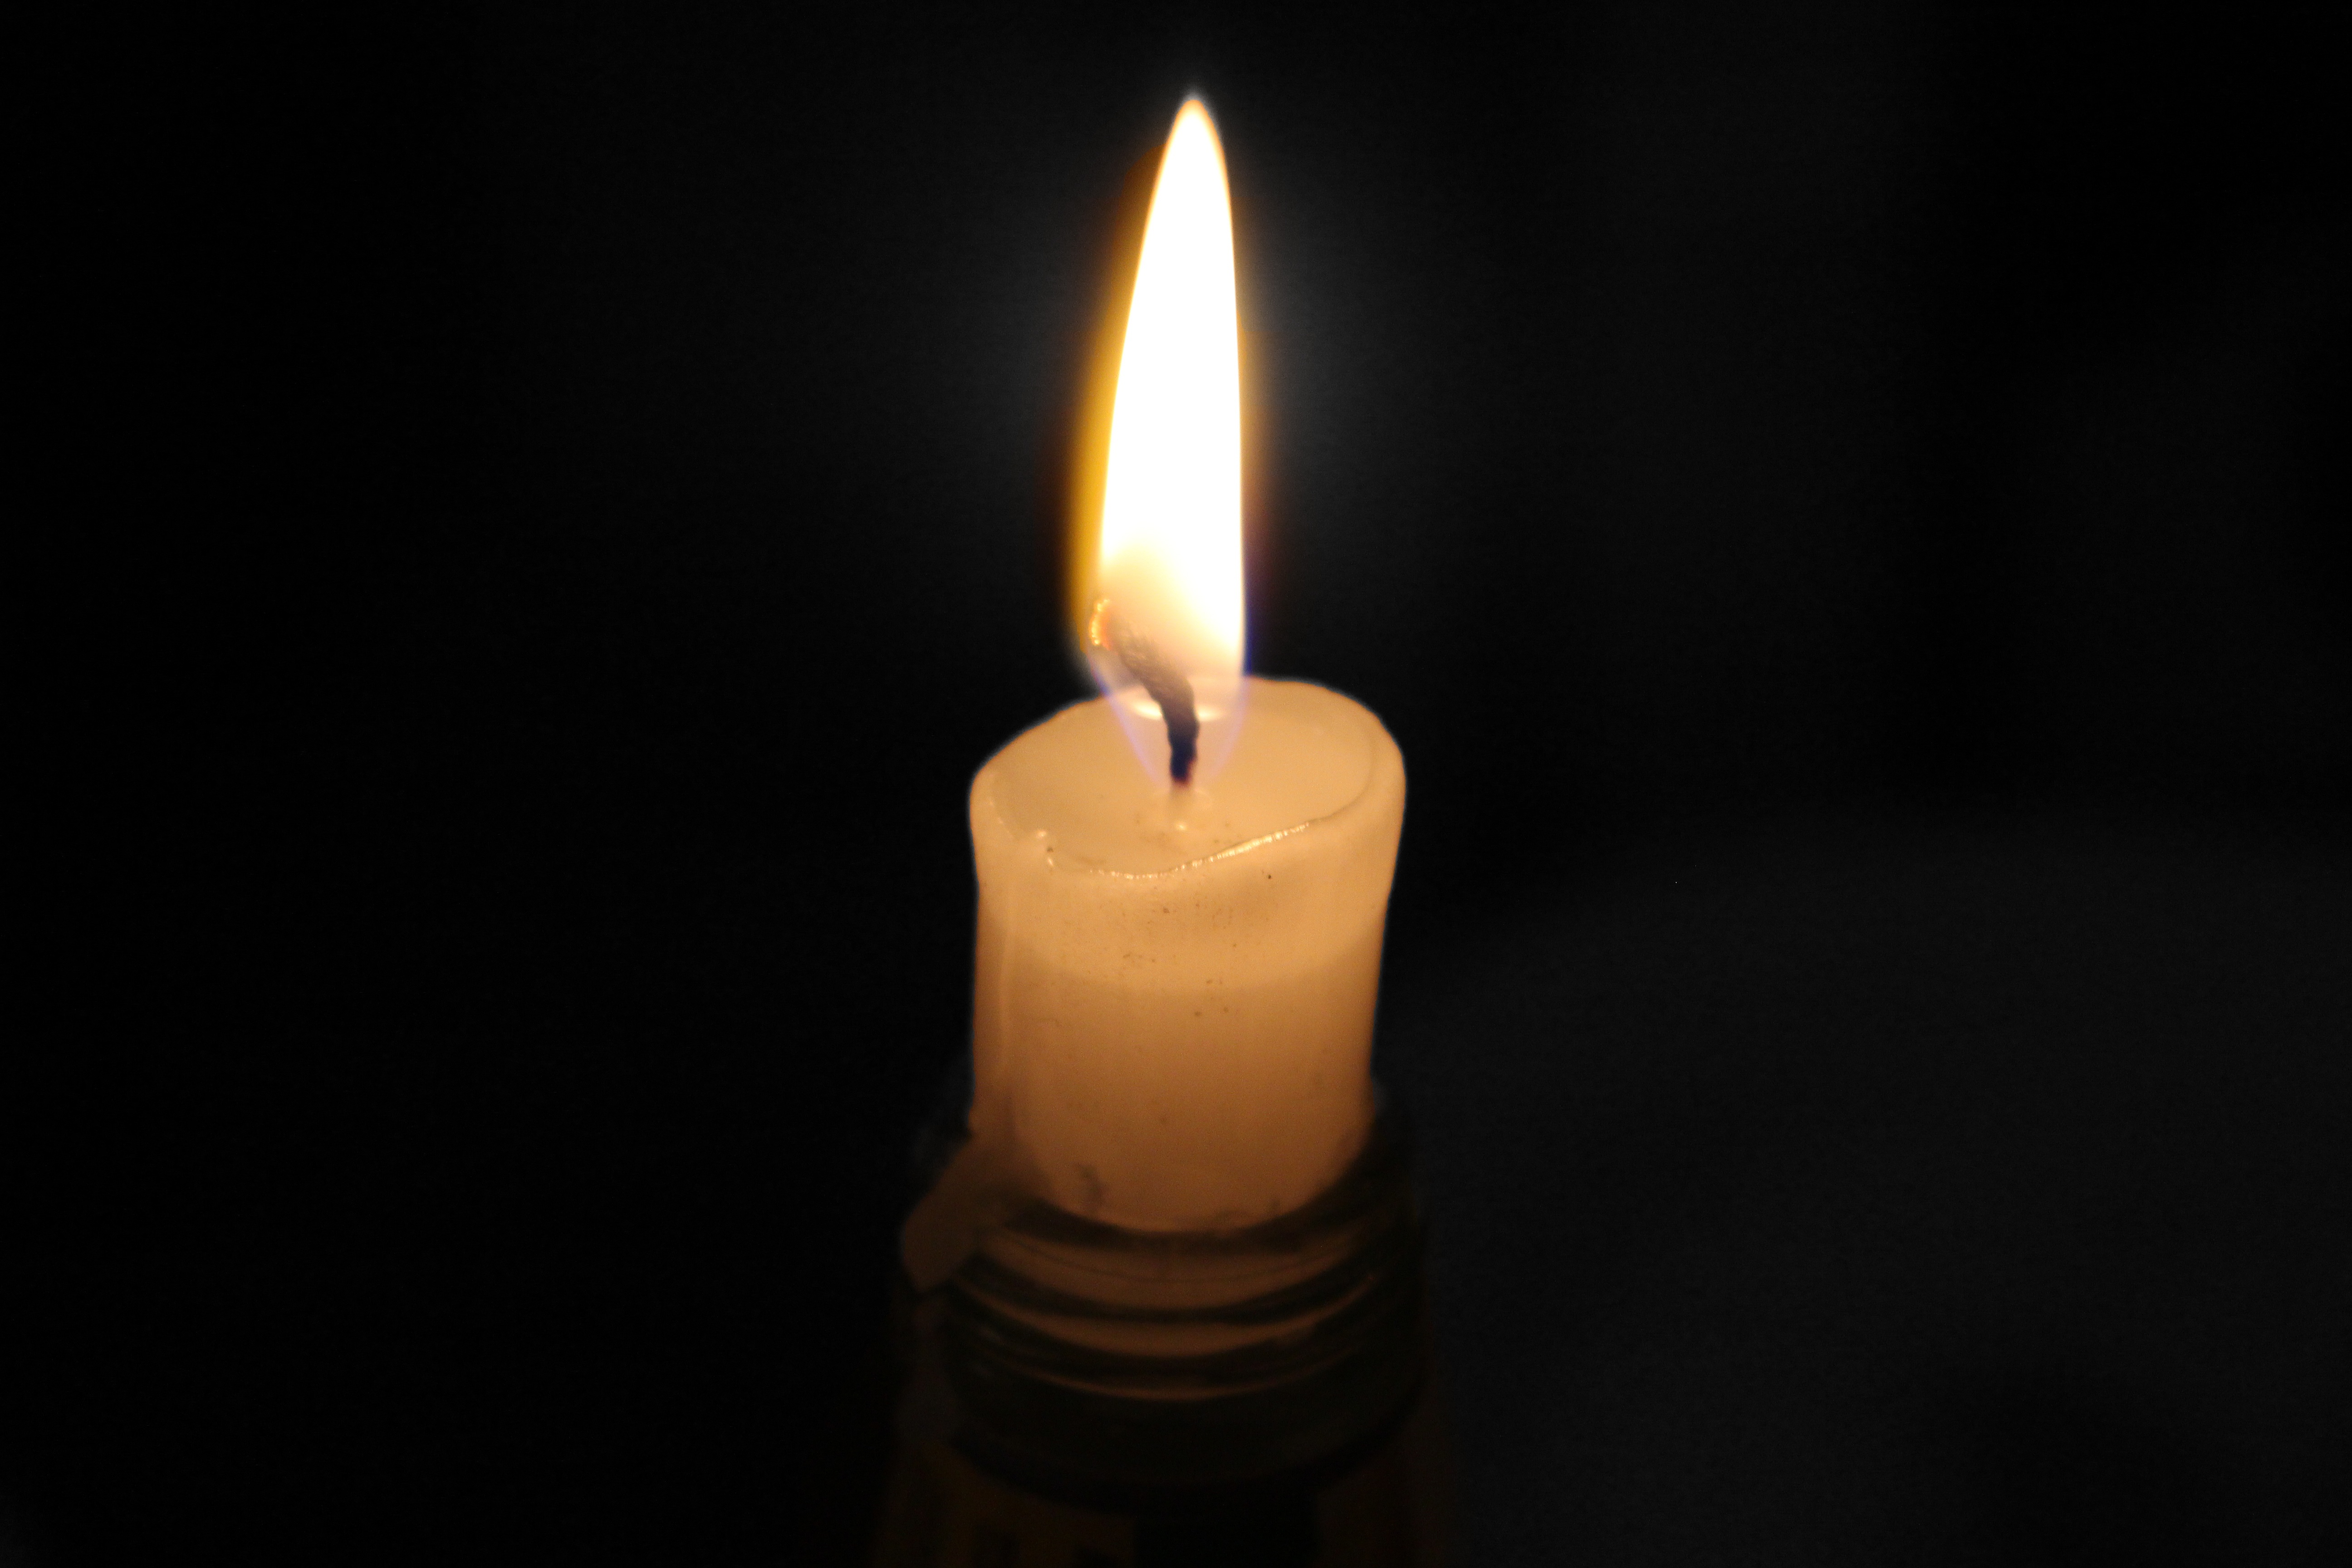
hand, light, glowing, evening, holiday, flame, fire, darkness, candle, lighting, decor, candlestick, festive, burn, torch, bright, december